Feminine hygiene

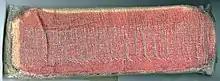
Camelia Populär brand sanitary napkin from military stocks for nurses, circa 1942

Menstrual belts were another form that menstrual protection took and began to appear in the late 19th century. They were made so that the pad itself was contained in a special holder that was fastened around the waist with a belt. The pads in these designs are referred to as "suction pads" in Swedish patent documents, such as the "Suction pad for menstruation" patent from 1889. The price for a menstrual belt could be between 2.75 – 3.50 SEK and pads had to be purchased for about 4–5 SEK each, depending on the size of the pack. From the price information available, menstrual protection was likely a costly purchase that was not available to everyone.